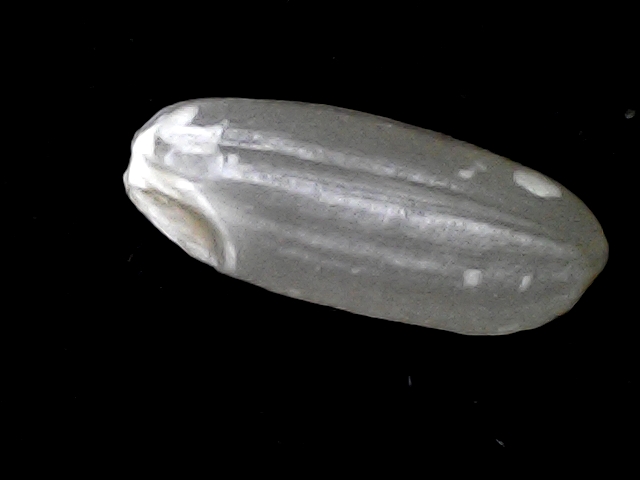
Rice variety: BD51